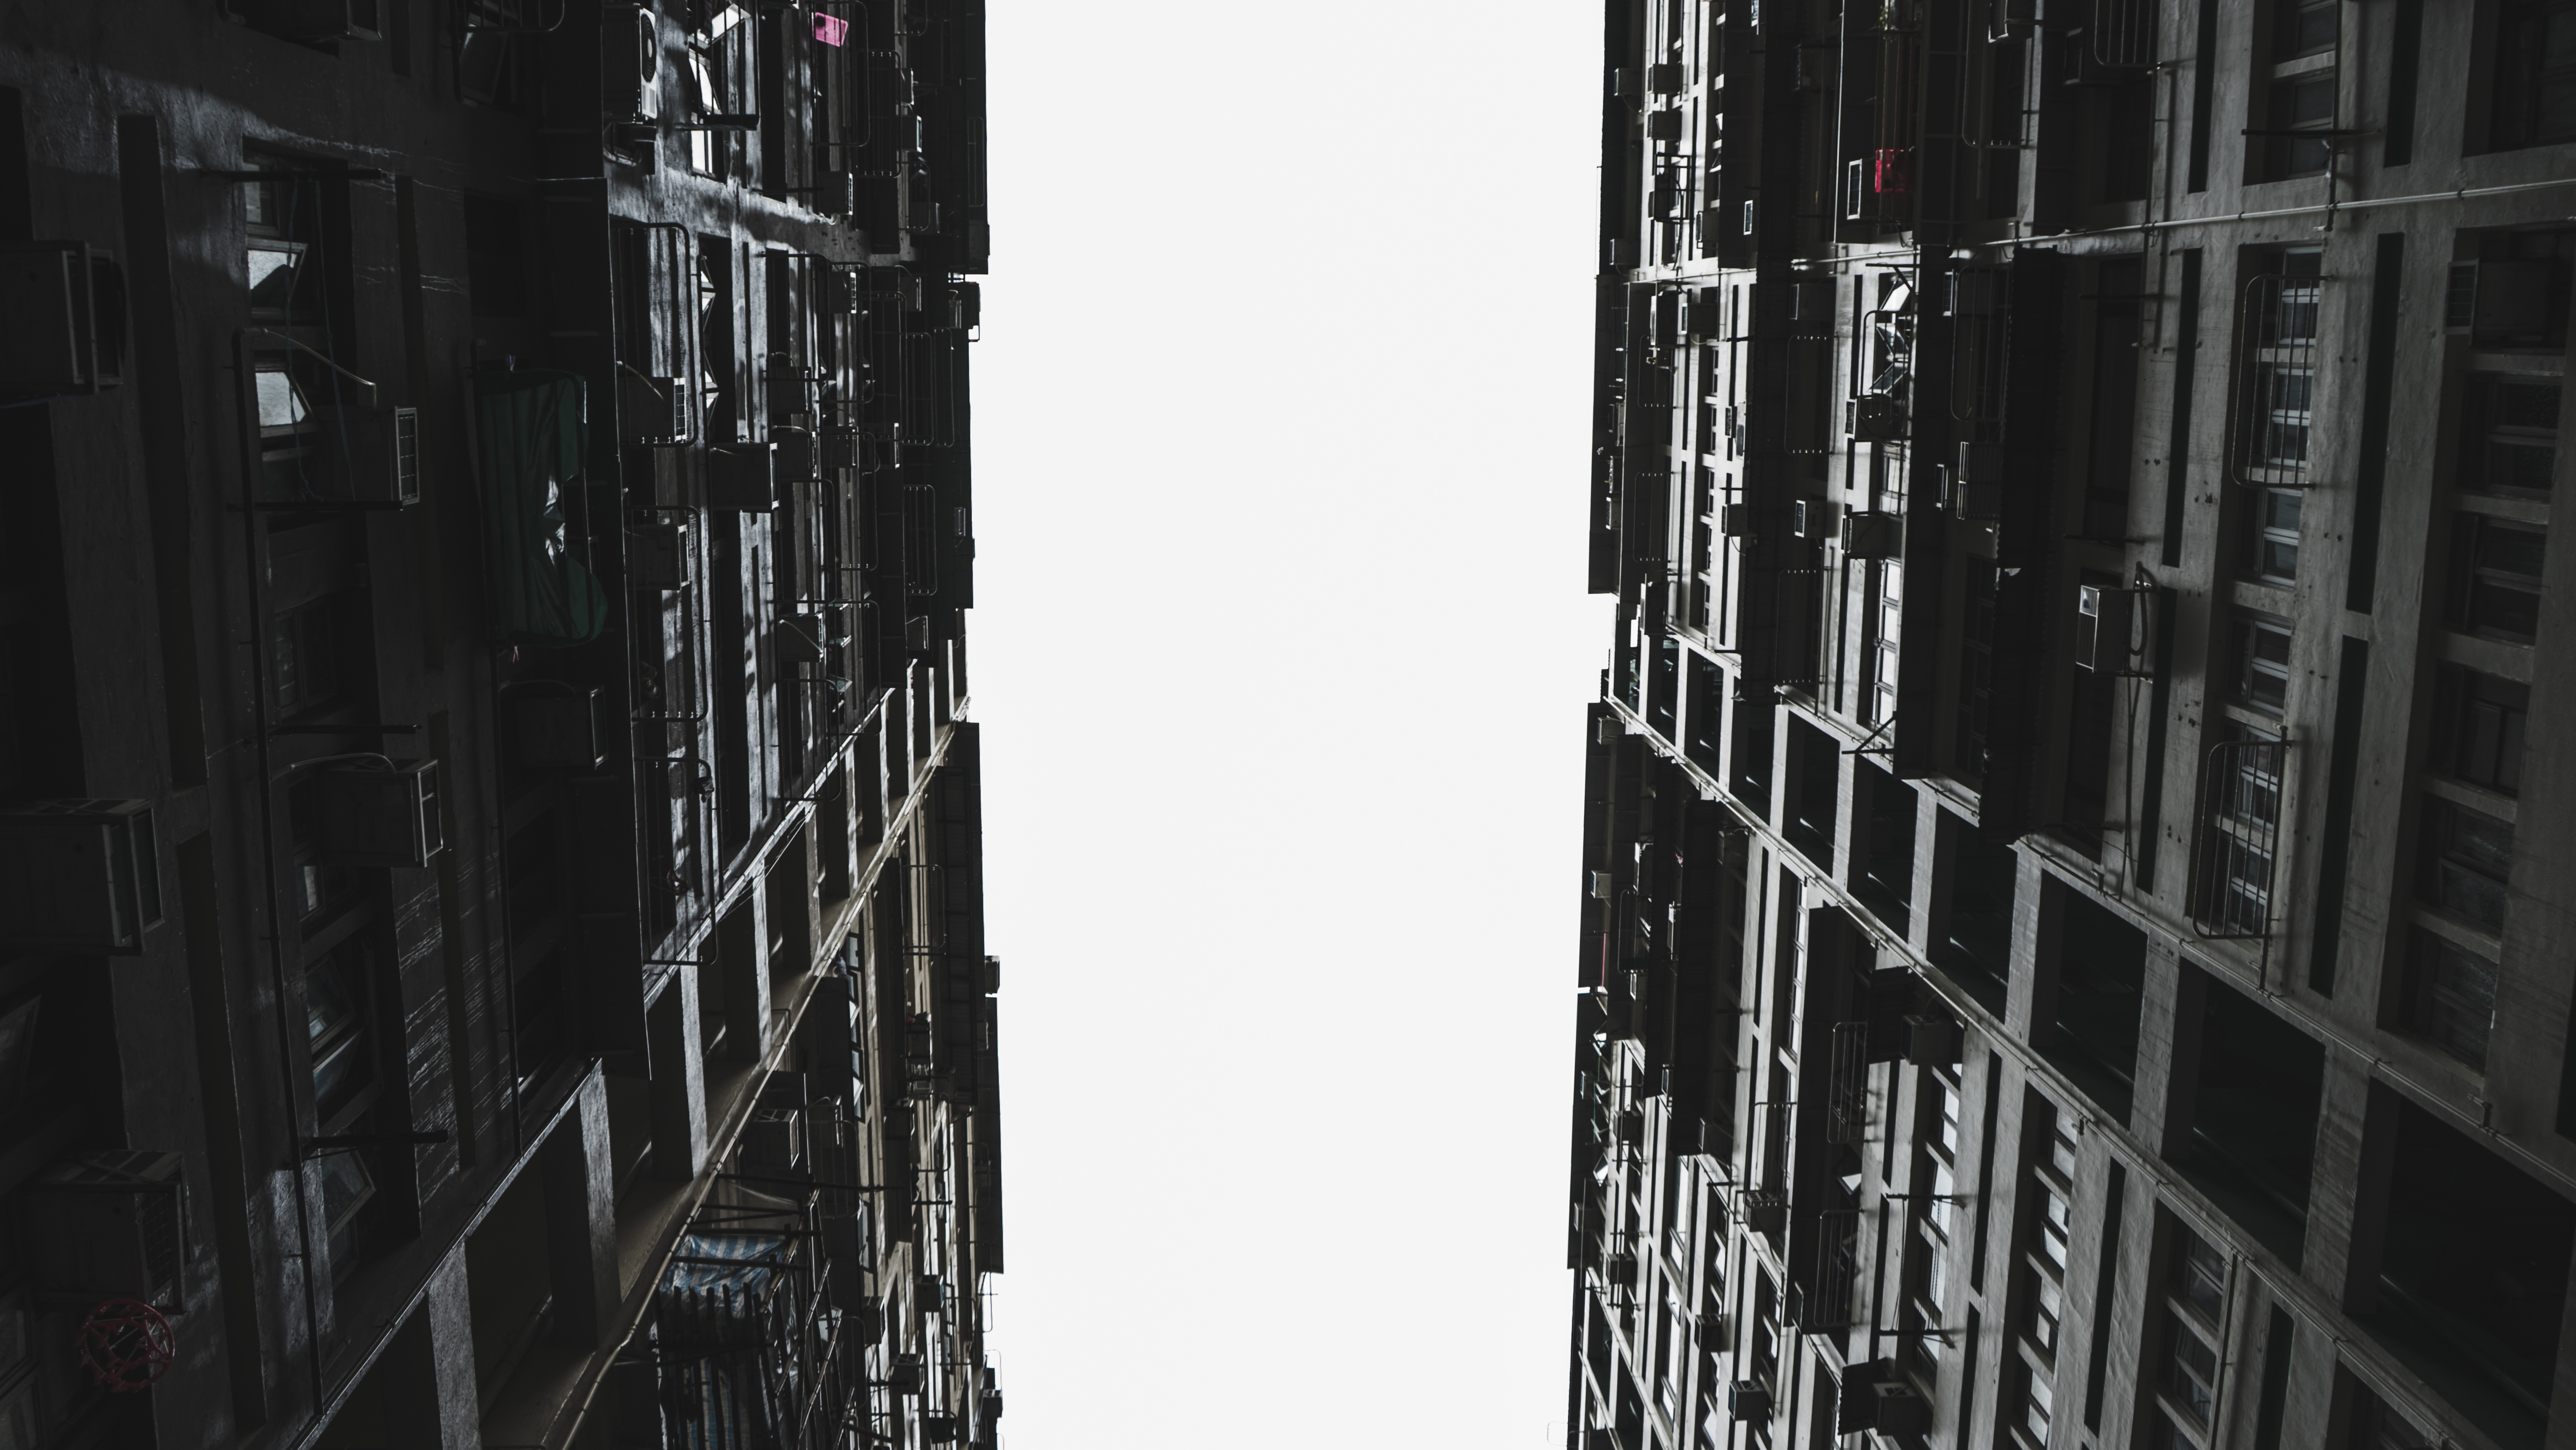
black and white, window, building, skyscraper, urban, tower, black, monochrome, development, monochrome photography